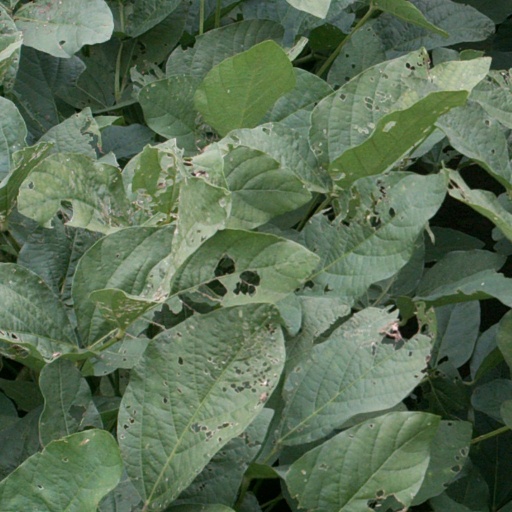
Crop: soybean